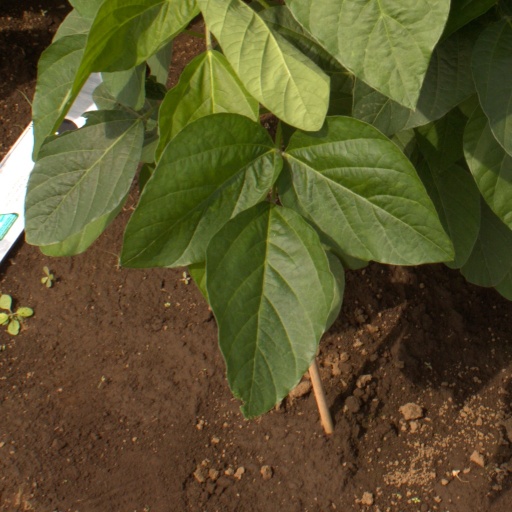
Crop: soybean